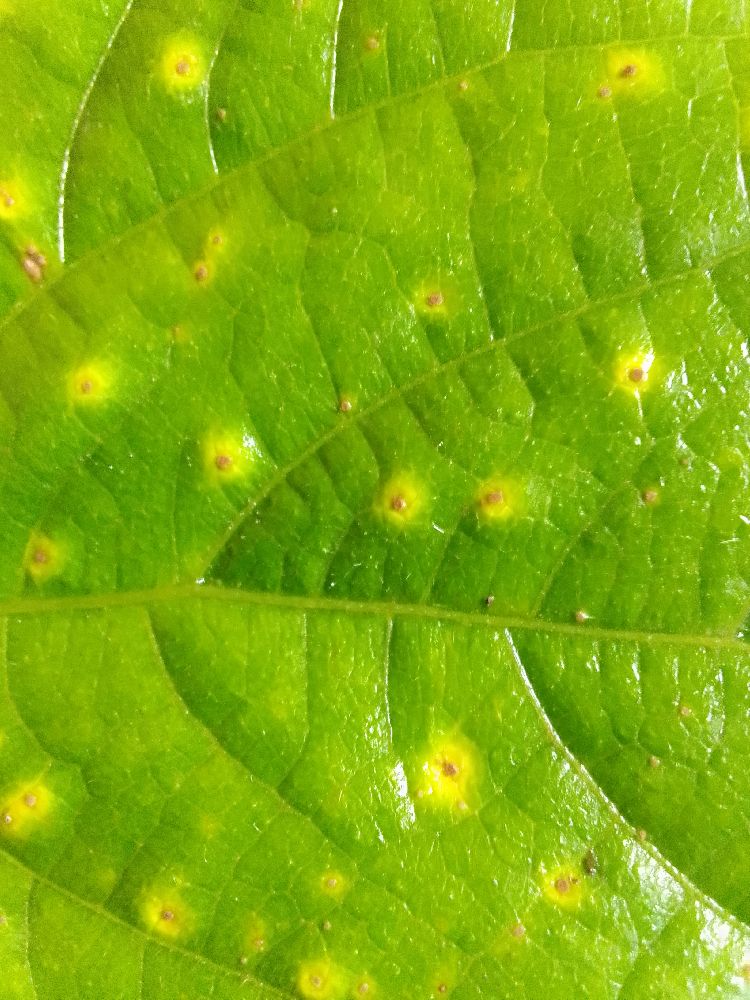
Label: rust